Clutter Nutters

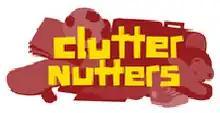

Clutter Nutters was a children's TV show produced by Ricochet in 2006 for the CBBC Channel. Each episode focuses on two contestants, who clear their rooms of unneeded objects and sell them to make money and earn prizes.